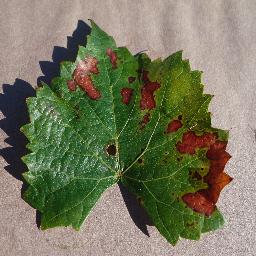
Label: Grape___Esca_(Black_Measles)